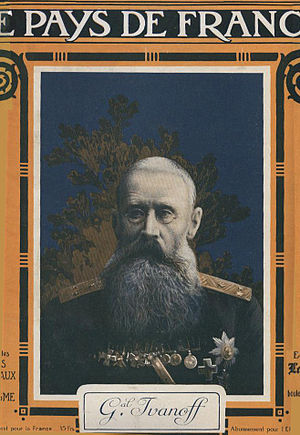
Nikolaj Iudovitj Ivanov / Biografi
Billede af Ivanov i en fransk avis, baseret på fotografi
Nikolaj Iudovitj Ivanov var en russisk general under 1. verdenskrig.